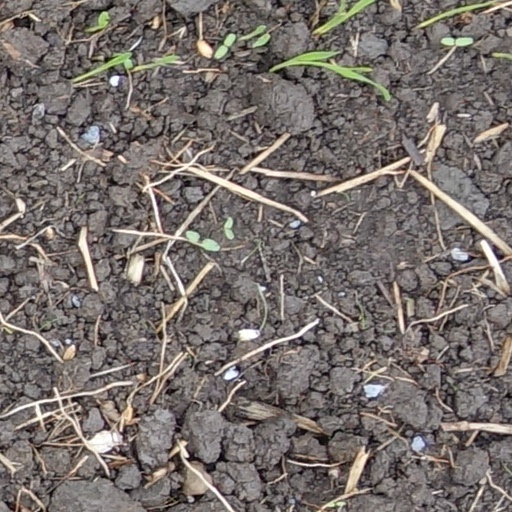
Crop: wheat